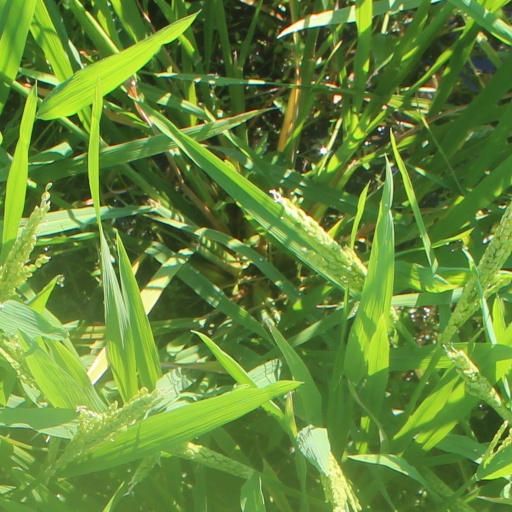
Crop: rice